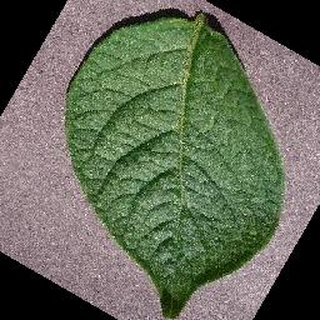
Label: healthy_potato